Spud (novel)

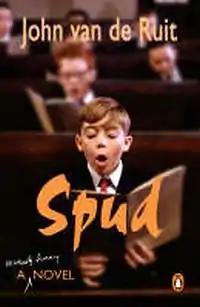
First (South African) edition

Spud is a 2005 novel by South African author, actor, playwright and producer, John van de Ruit. It is a comedic story about life in a boarding school through the diary of John 'Spud' Milton and the "crazy eight" - eight boys in Spud's year and house at school. The diary also follows Spud's family life.